Kakigashima Station

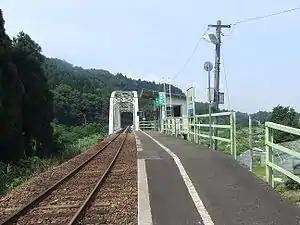
Kakigashima Station in August 2007

is a JR West railway station in the city of Ōno, Fukui, Japan.